Martigny-Combe

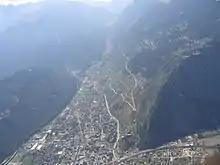
The Combe valley with parts of Martigny-Combe

Martigny-Combe has an area, , of . Of this area, 15.5% is used for agricultural purposes, while 63.4% is forested. Of the rest of the land, 3.2% is settled (buildings or roads) and 17.9% is unproductive land.